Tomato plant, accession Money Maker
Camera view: vertical (180 deg); turntable rotation: 0 degrees
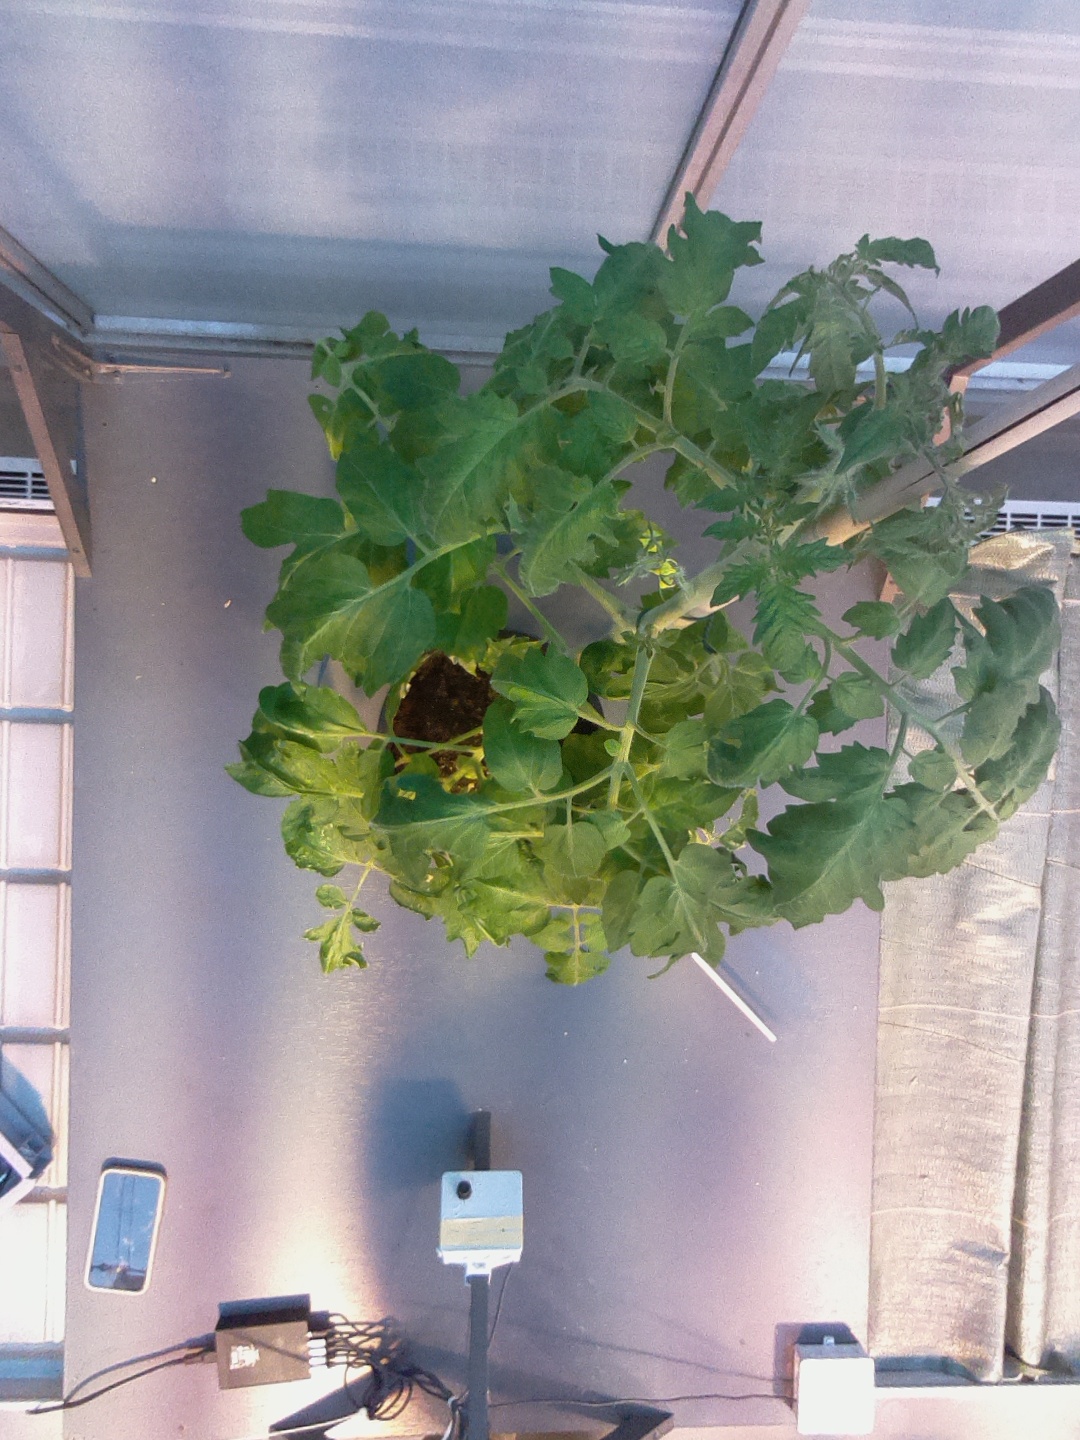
BBCH growth stage 60: First flowers open